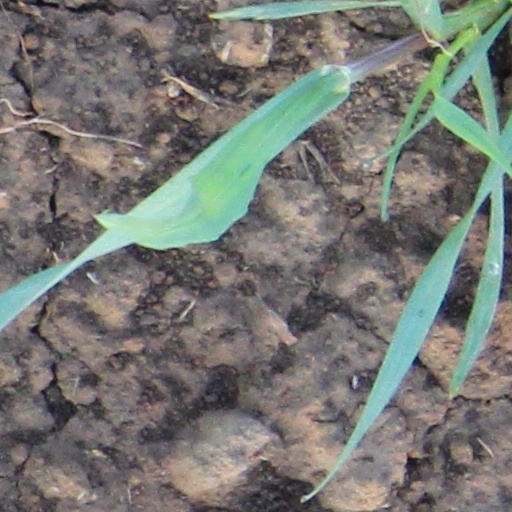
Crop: wheat